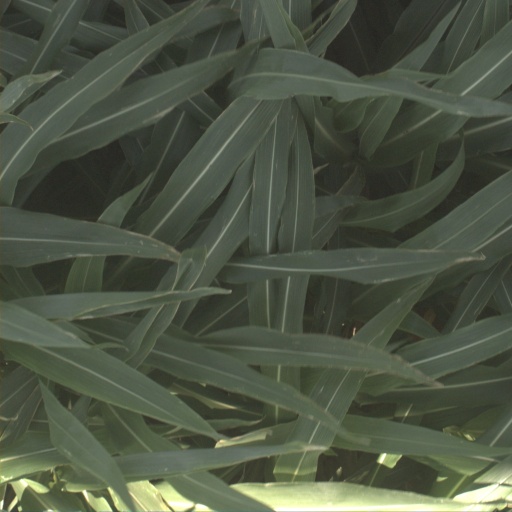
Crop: sorghum